Motoori Norinaga

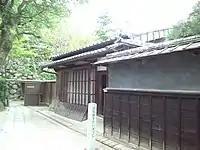
Motoori Norinaga's home, preserved as a museum

The former residence of Motoori Norinaga was constructed in 1691 as a retirement retreat by his grandfather, Ozu Sanshiemon Sadaharu. Originally located in the Uomachi neighborhood of Matsusaka, it was relocated to its present site within the grounds of Matsusaka Castle in 1909. Motoori Norinaga lived from age 12 to his death at age 72.